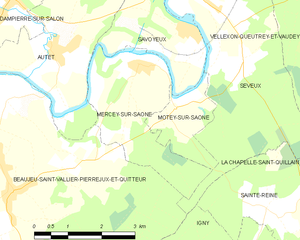
Carte des communes françaises